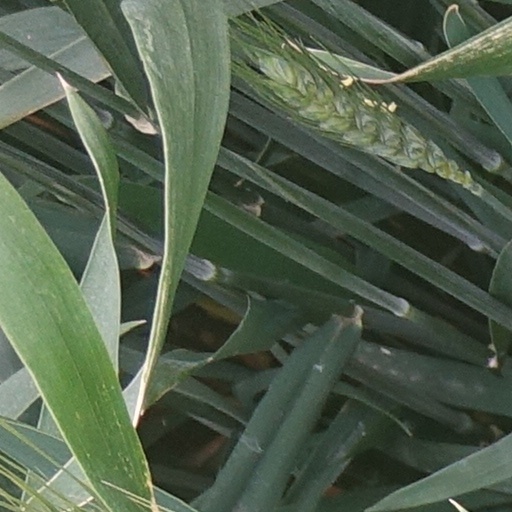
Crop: wheat